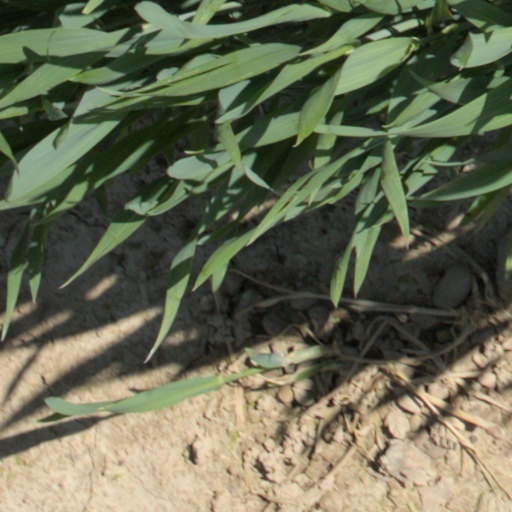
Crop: wheat